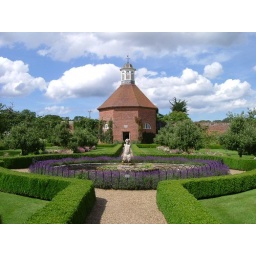
The central pond in the kitchen garden is surrounded by lavendar and the pathways edged with box hedging.